George Edwards (aviation)

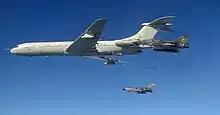
Vickers VC-10 tanker in September 2005

Beginning as a design draughtsman in 1935, he was promoted in 1940 to Experimental Department Manager and in 1945 he became the Chief Designer of the Vickers-Armstrongs team that produced the Viking airliner, Valetta military transport, Varsity trainer, Viscount airliners and Valiant strategic bomber. He later became managing director of the company, during which time the Vanguard, VC10 and (post-merger) BAC TSR-2 strike bomber were developed. He was knighted in 1957. He was President of the Royal Aeronautical Society in 1957–58.